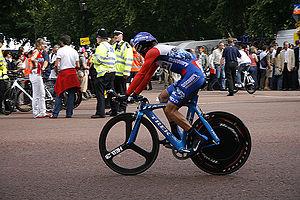
Les championnats de Russie de cyclisme sur route sont les championnats nationaux de cyclisme sur route de Russie, organisés par la Fédération russe de cyclisme. Ils existent depuis 1992.